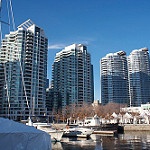
Scene: Outdoor